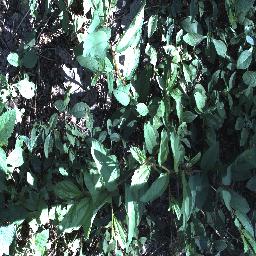
Label: chinee_apple